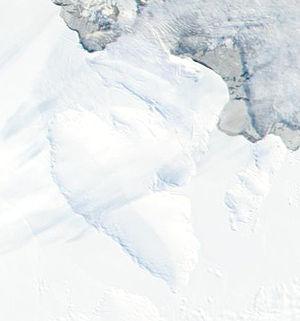
L'île Spaatz est une île de l'Antarctique, située au sud-ouest de l'île Alexandre-Ier et à l'ouest de la base de la péninsule Antarctique, près de la côte de la terre d’Ellsworth, une cinquantaine de km à l'est de l'île Smyley.